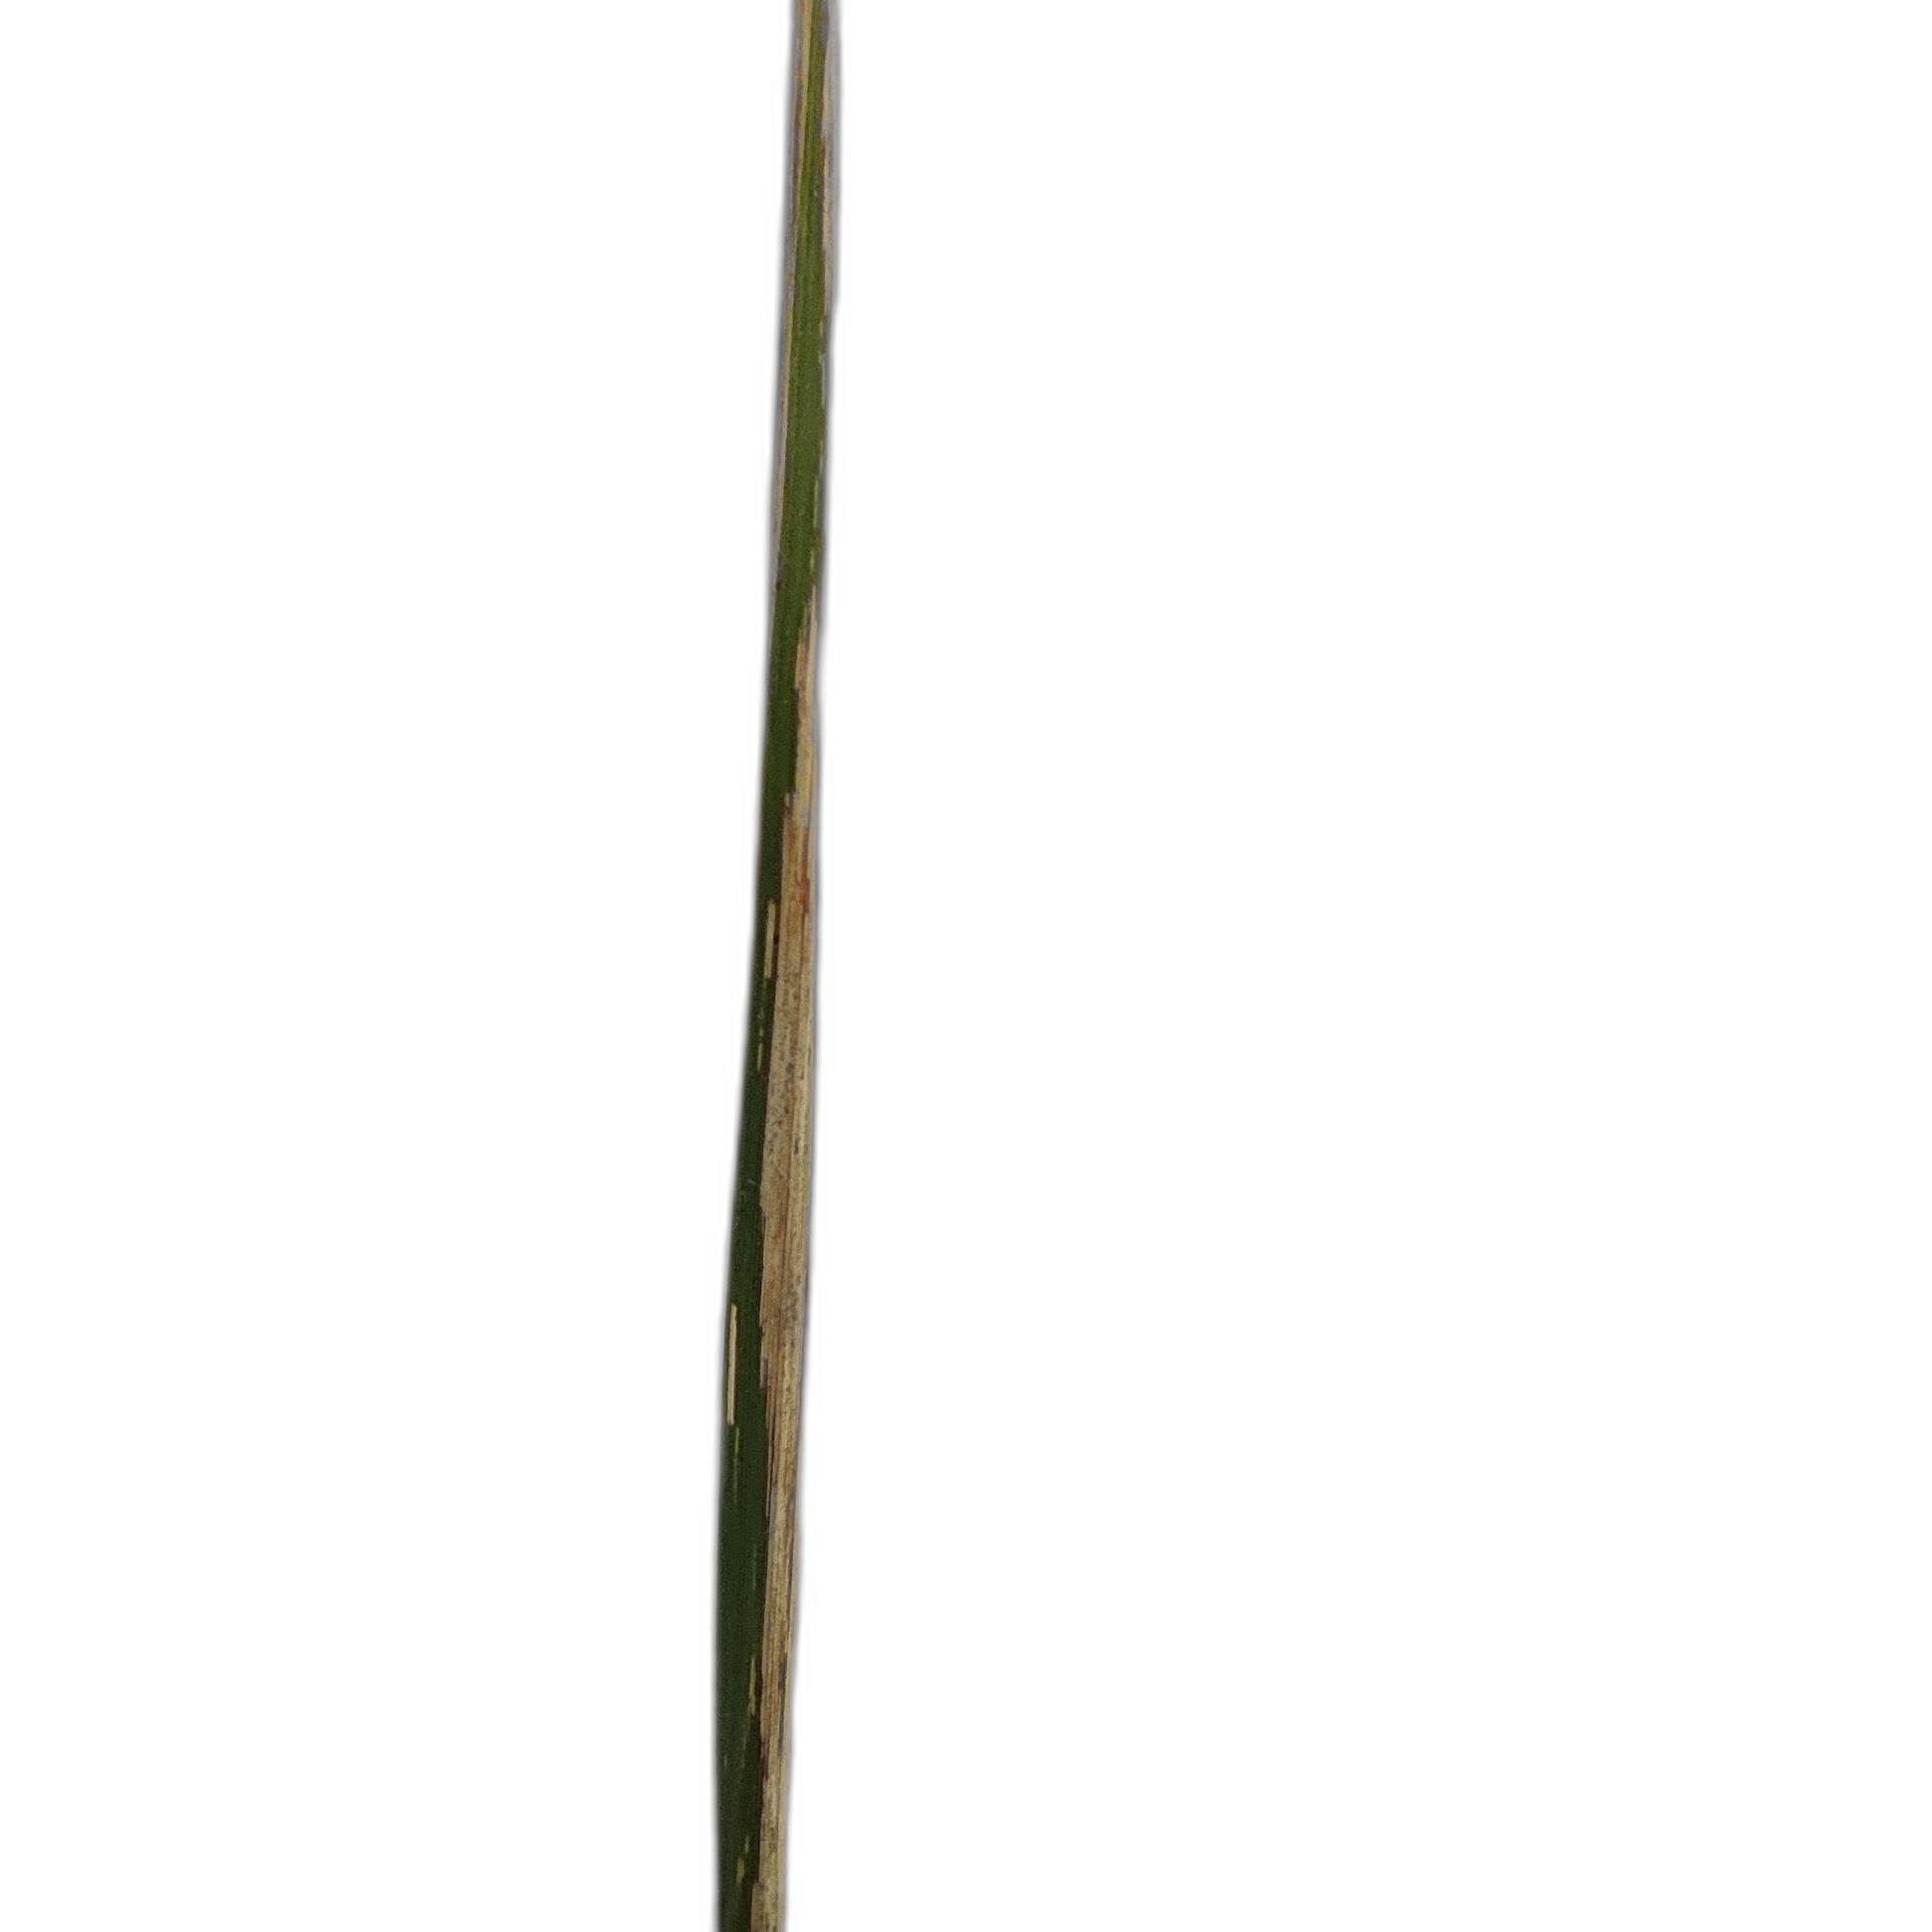
Label: Rice Leaffolder